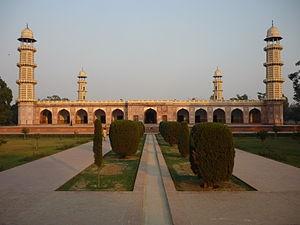
1620 :